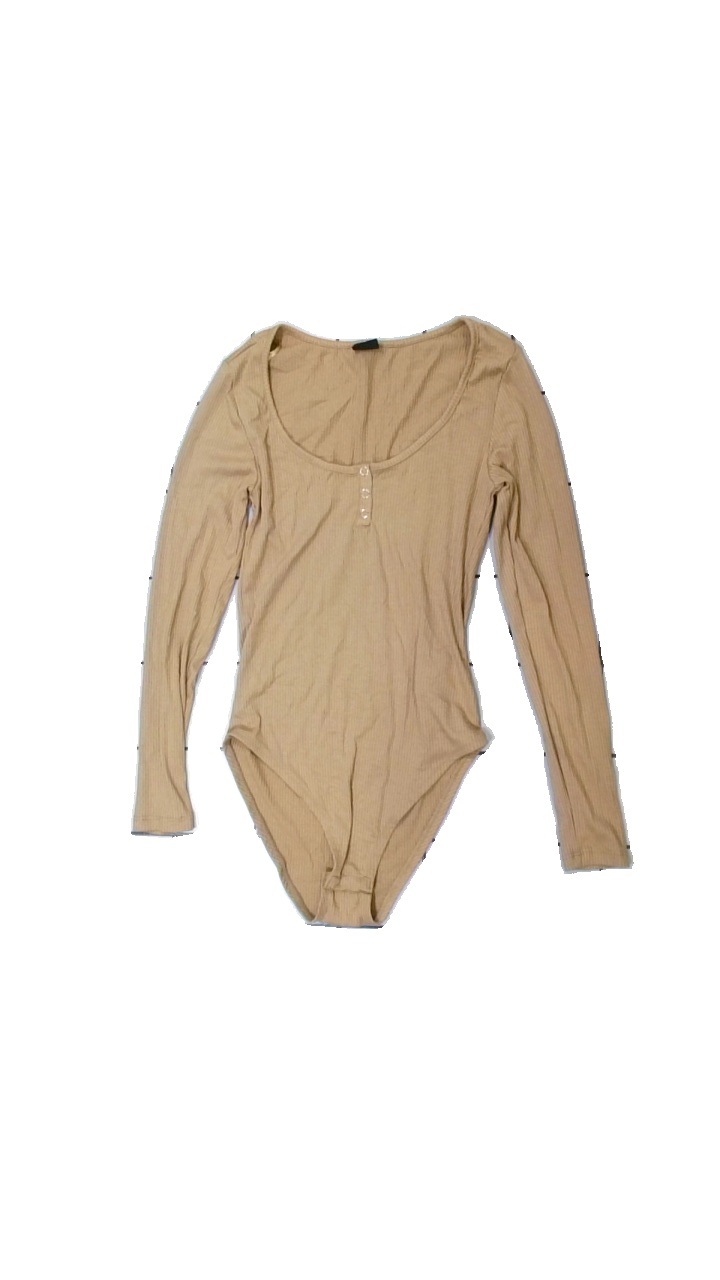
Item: Top (Ladies)
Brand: Gina Tricot
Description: brun långärmad body
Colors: Brown
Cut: Regular
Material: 65% polyester 35% cotton
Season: All
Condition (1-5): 5
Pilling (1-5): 5
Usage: Reuse
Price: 50-100